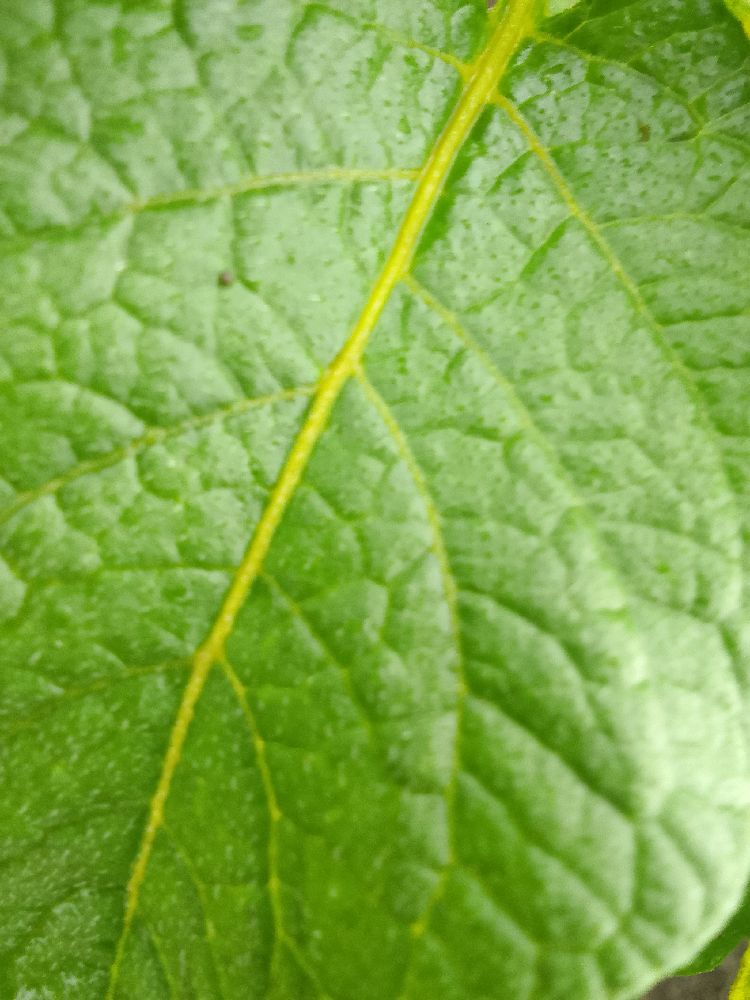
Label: Healthy